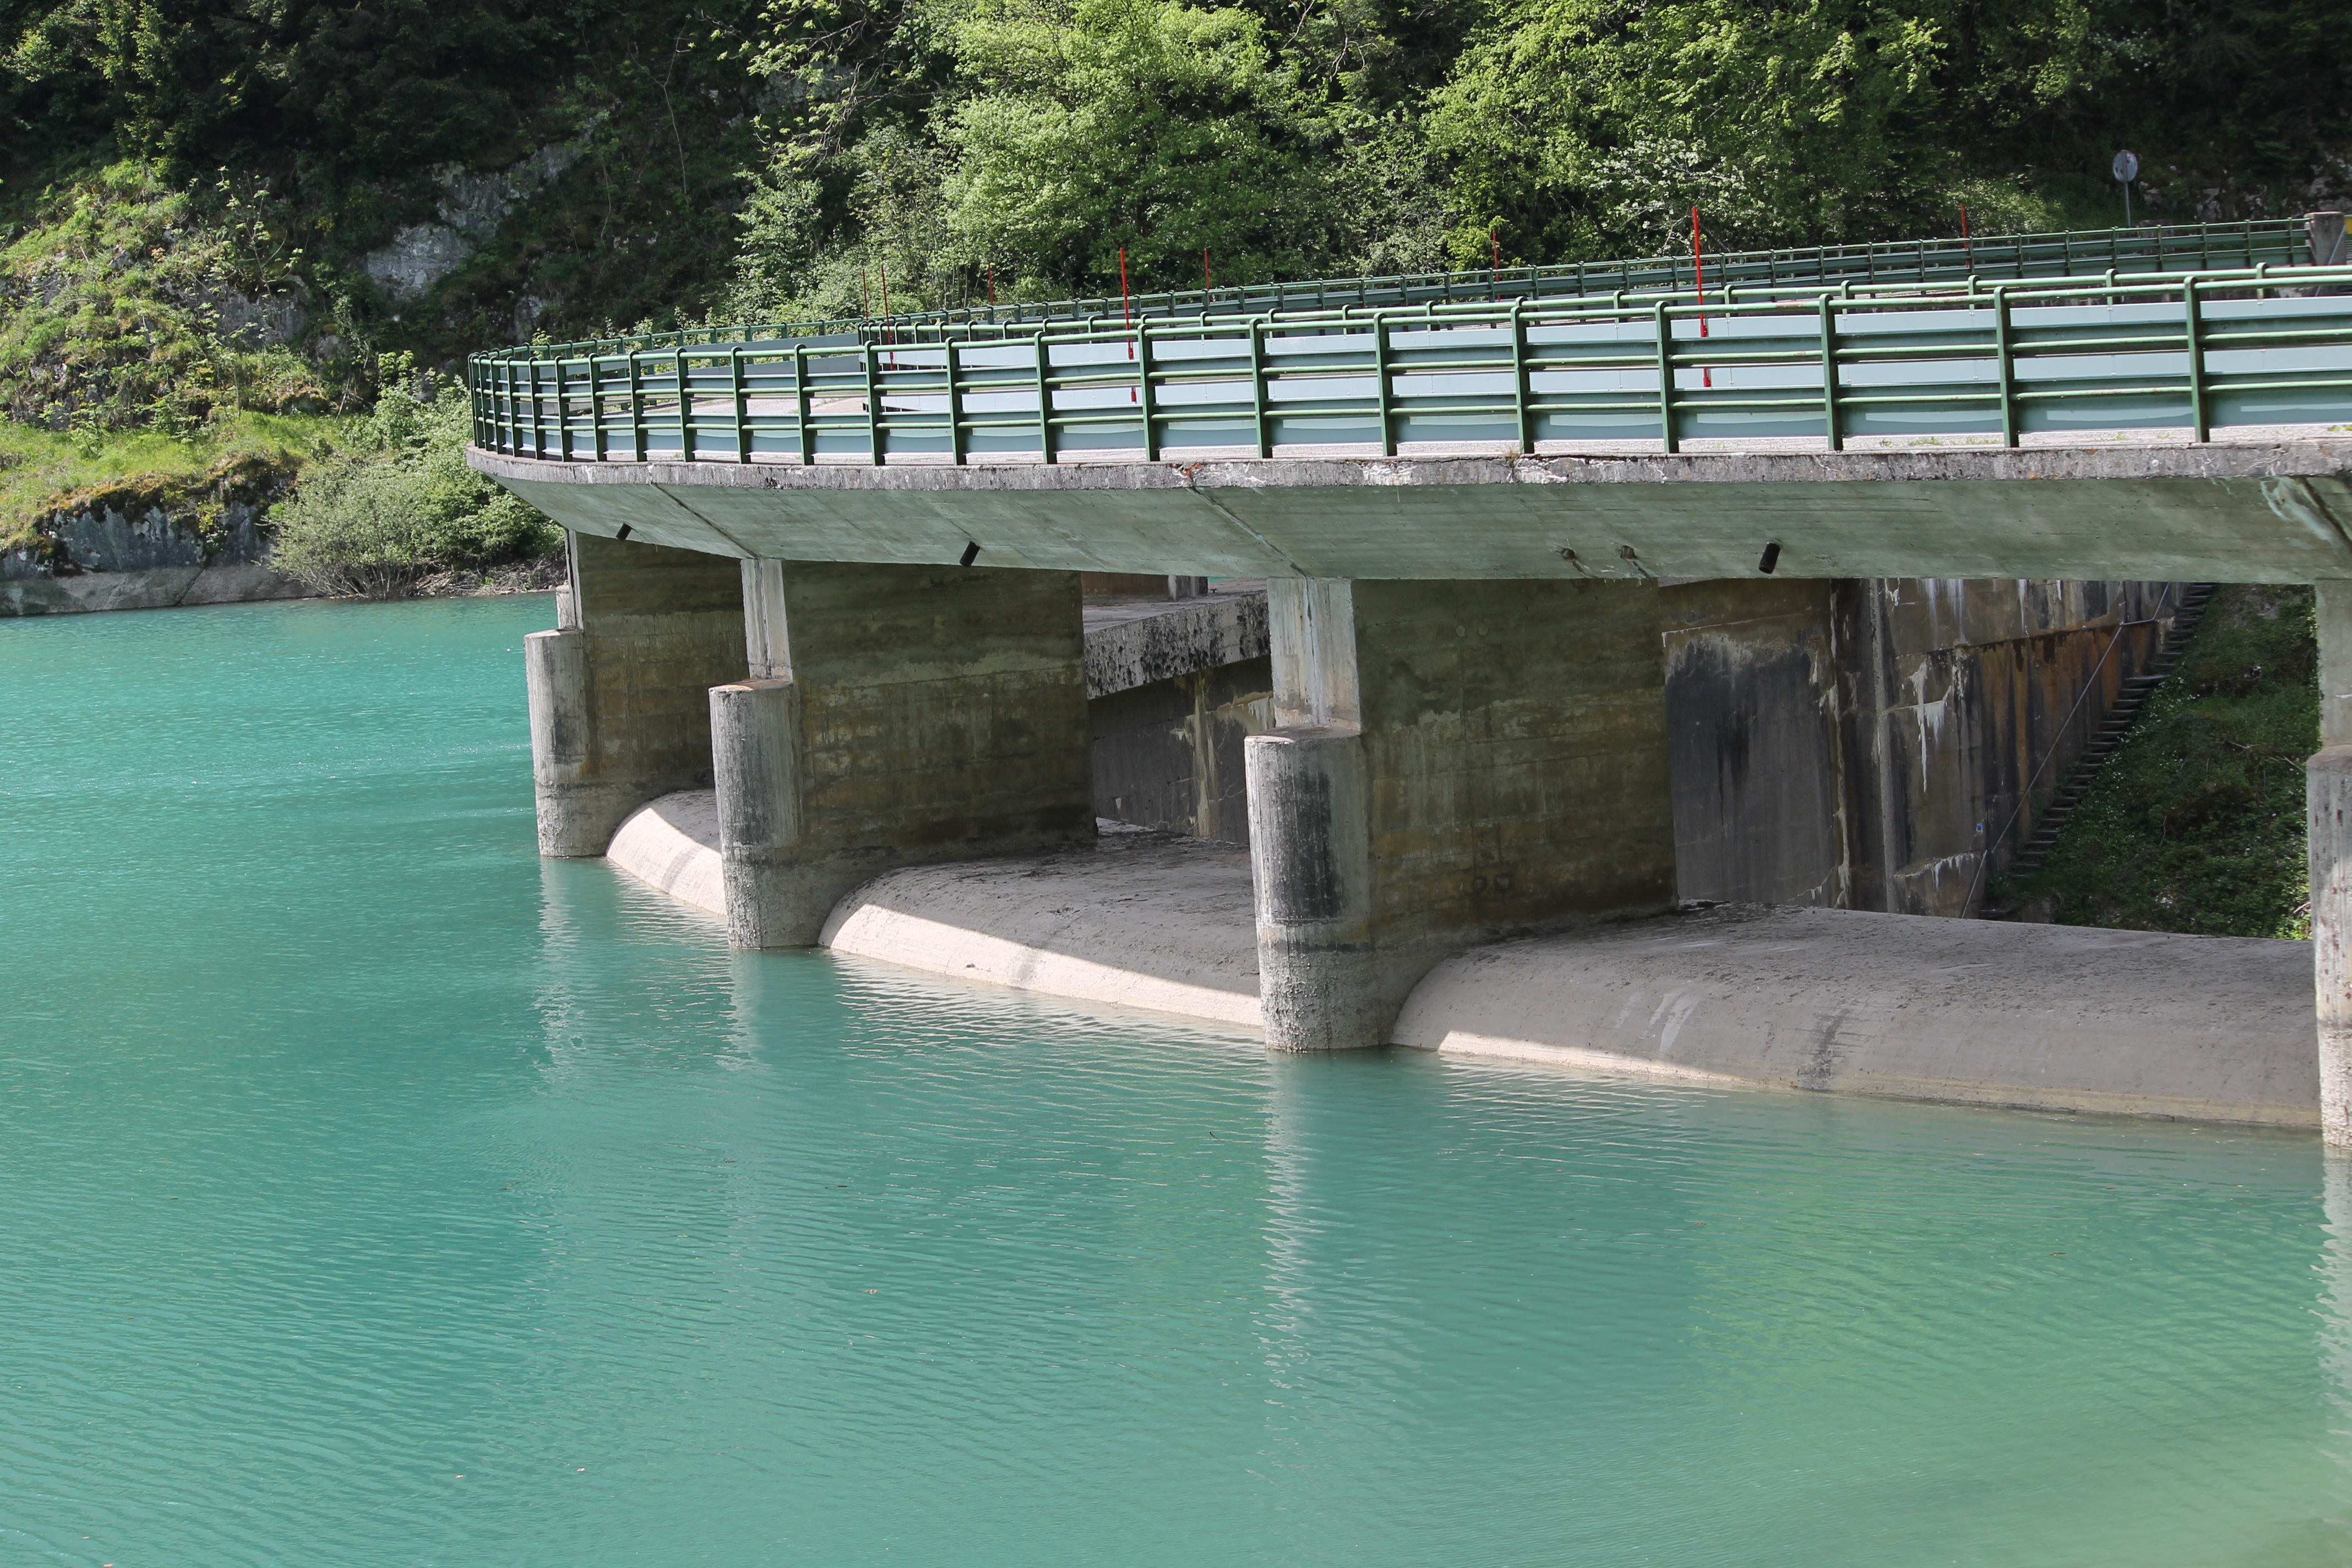
landscape, water, nature, bridge, lake, swimming pool, dam, reservoir, water surface, water power, nonbuilding structure